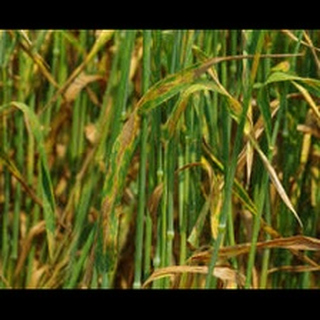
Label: wheat_leaf_blight